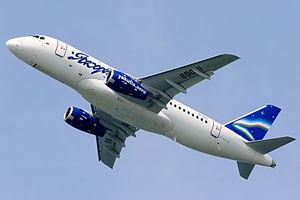
Yakutia Airlines est une Compagnie aérienne basée à Iakoutsk, en Russie. Elle propose des vols intérieurs réguliers, ainsi que des vols charters vers l'Europe, depuis son hub de l'Aéroport de Iakoutsk et de l'Aéroport international de Vnoukovo.